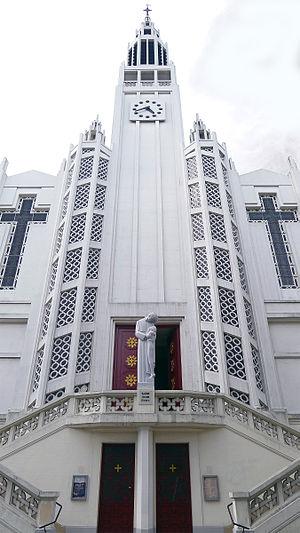
Église Saint-Jean-Bosco (Inscrit) - n° 77,79 rue Alexandre-Dumas - Paris XX This building is indexed in the Base Mérimée, a database of architectural heritage maintained by the French Ministry of Culture,
L'église Saint-Jean-Bosco est une église catholique de style Art déco, située dans le XXᵉ arrondissement de Paris. Elle a été construite de 1933 à 1938. Elle est placée sous le vocable de saint Jean Bosco, fondateur des salésiens de Don Bosco.